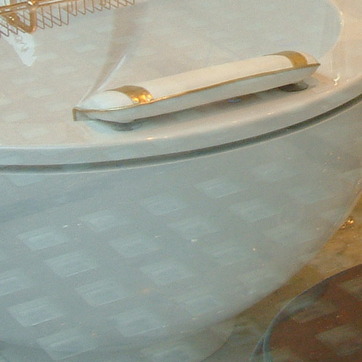
Material: ceramic